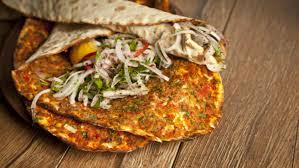
Yemek: lahmacun